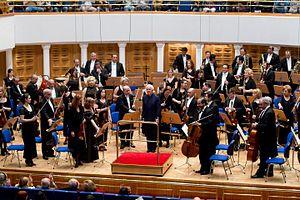
L'Orchestre symphonique de Bilkent est l'un des principaux orchestres symphoniques turcs. Fondé en 1993 dans le cadre du projet artistique de l’Université Bilkent l’Orchestre symphonique de Bilkent est le premier ensemble académique privé et international composé de 120 musiciens turcs et étrangers. Depuis 1994, il est basé au Bilkent, à Ankara.